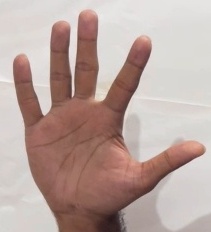
ASL sign: 5